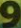
Number: 9